Facel Vega Facel II

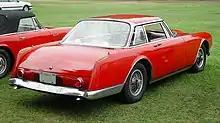
Rear view, showing the subtle tailfins

The Facel II was introduced at the 1961 Paris Motor Show, and was powered by a Chrysler 6.3 litre (383 cu.in.) 'Typhoon' engine which produced if equipped with a TorqueFlite automatic-gearbox, or with a manual transmission. Using Chrysler's three-speed automatic gearbox, the 6.3-litre Facel II could reach a top speed of over . With a French Pont-a-Mousson four-speed manual gearbox the full-four-seater 6.3 litre Facel II could reach over and out-accelerate two-seat GTs such as the Aston Martin DB4, Ferrari 250 GT and 'gull-wing' Mercedes-Benz 300SL, to and all except the Ferrari to . Dunlop disc brakes were fitted on all four wheels and Hydrosteer power steering, leather seats, electric windows and radio aerial all became standard during the production run, with Armstrong Selecta-Ride shock-absorbers adjustable from the dash while driving fitted to the right-hand-drive British models. The curvaceous wrap-round dash was in fact metal but meticulously painted to look like wood. Many of the controls were airplane inspired. The later models were fitted with the even more powerful 6.7 litre (413 cu.in.) Chrysler RB "wedge" engine and were faster still.